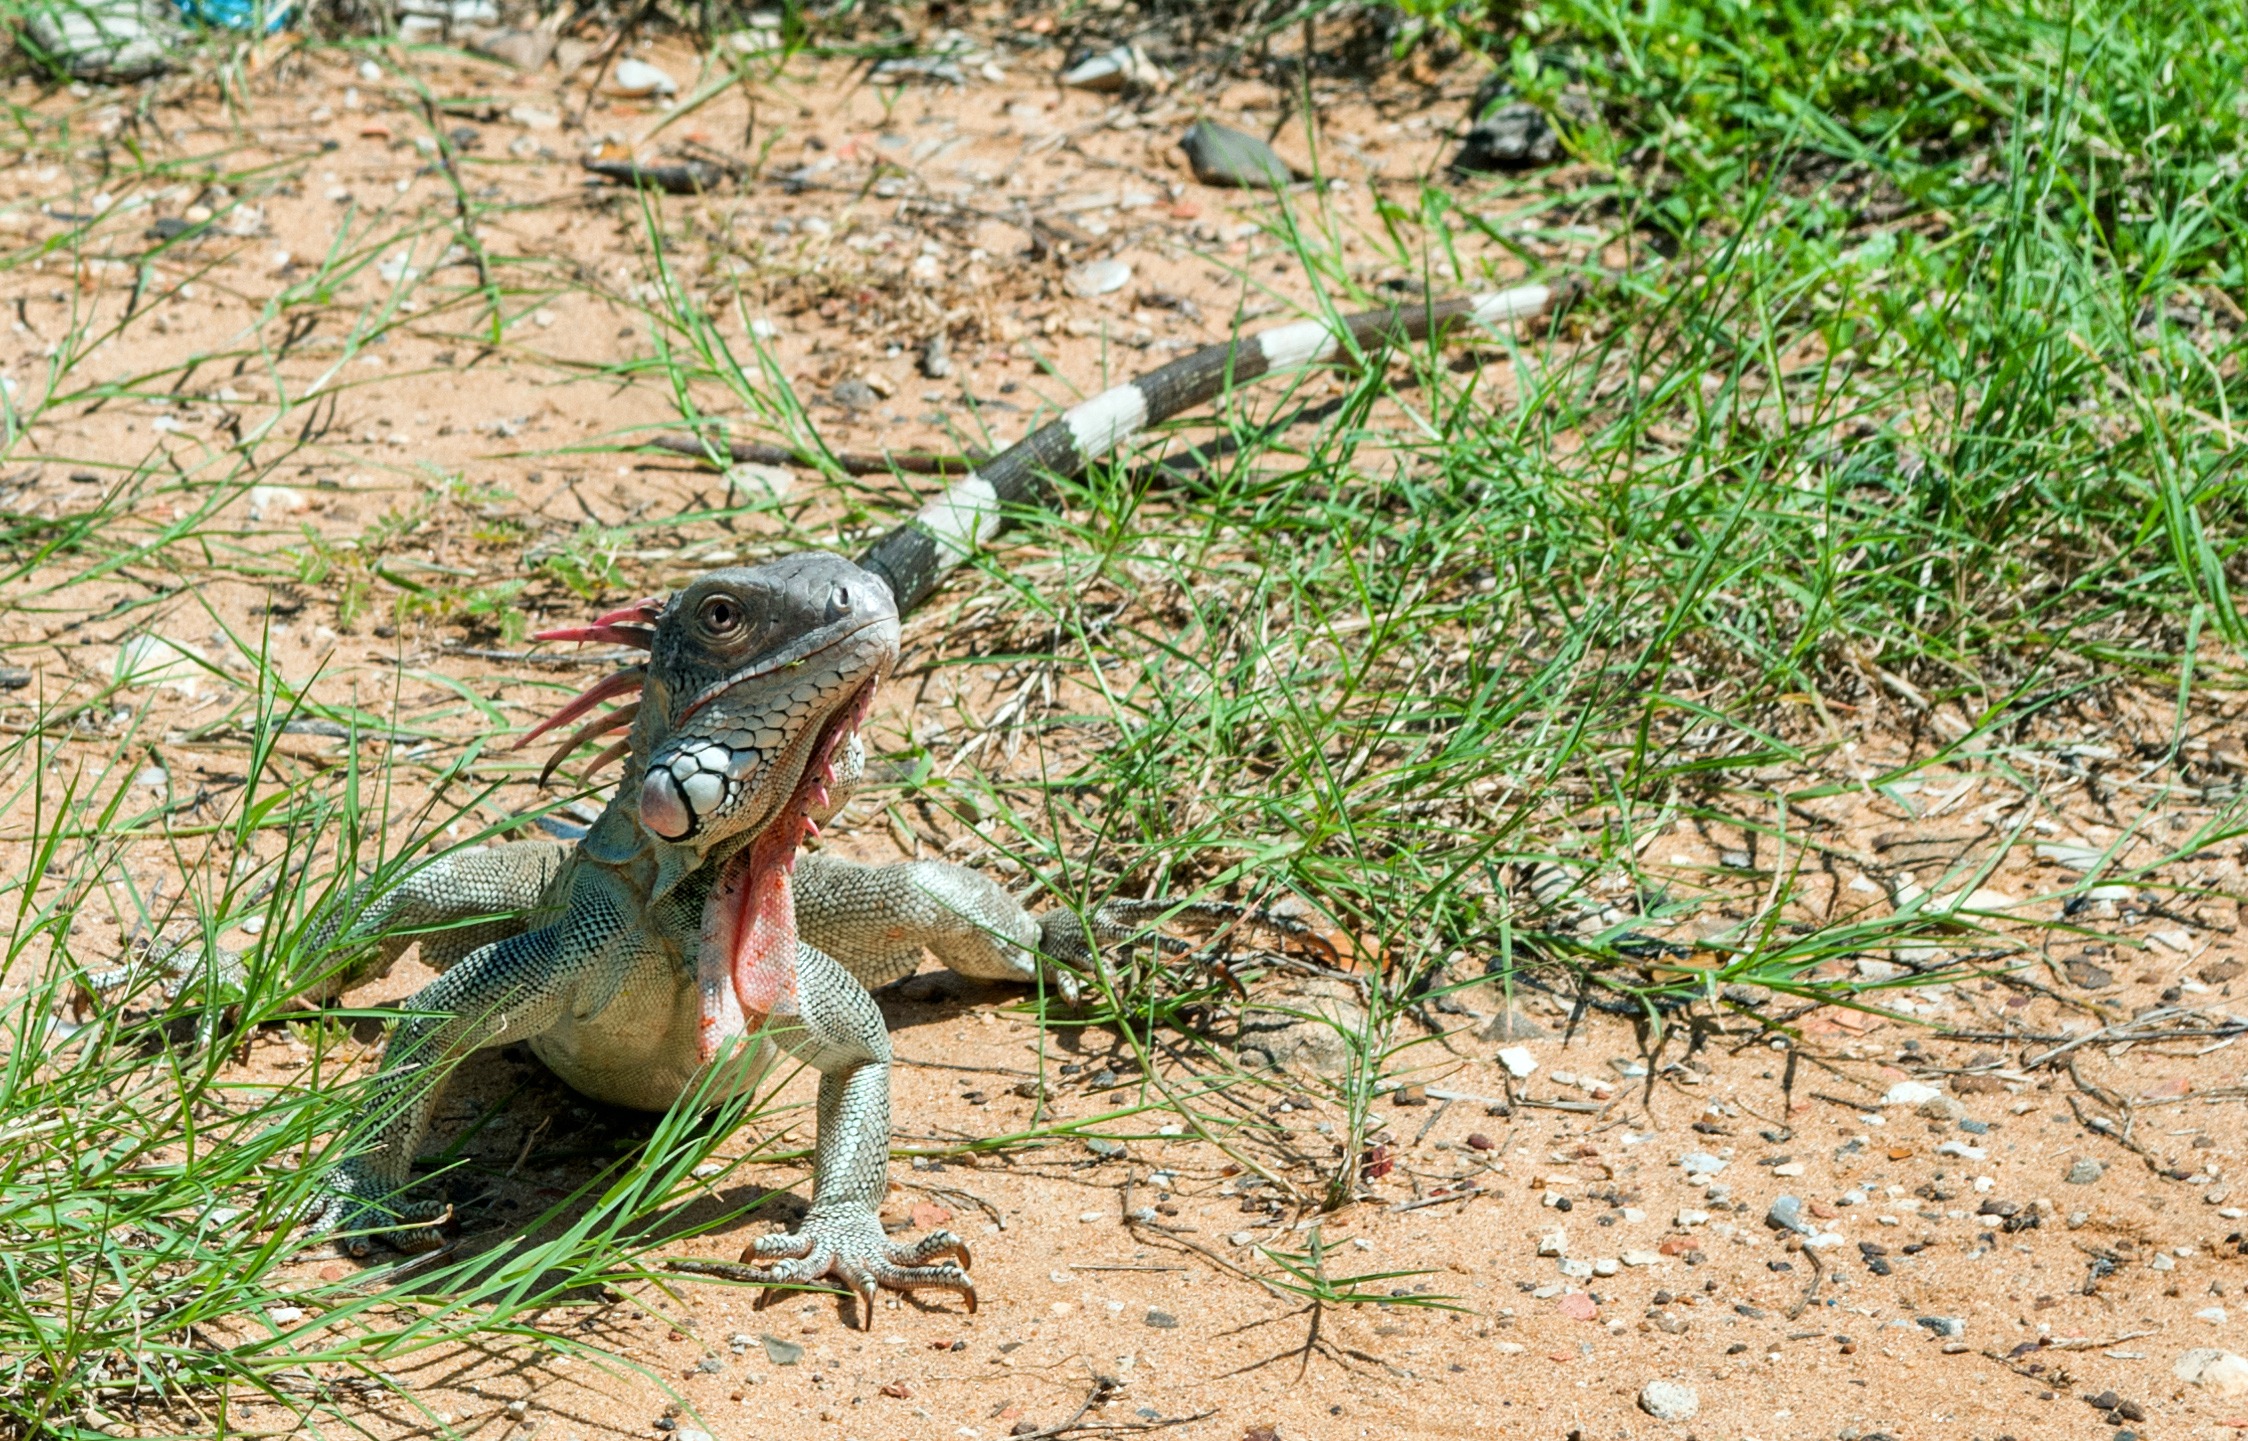
nature, countryside, country, wildlife, zoo, reptile, iguana, fauna, lizard, close up, outside, vertebrate, venezuela, green iguana, scaled reptile